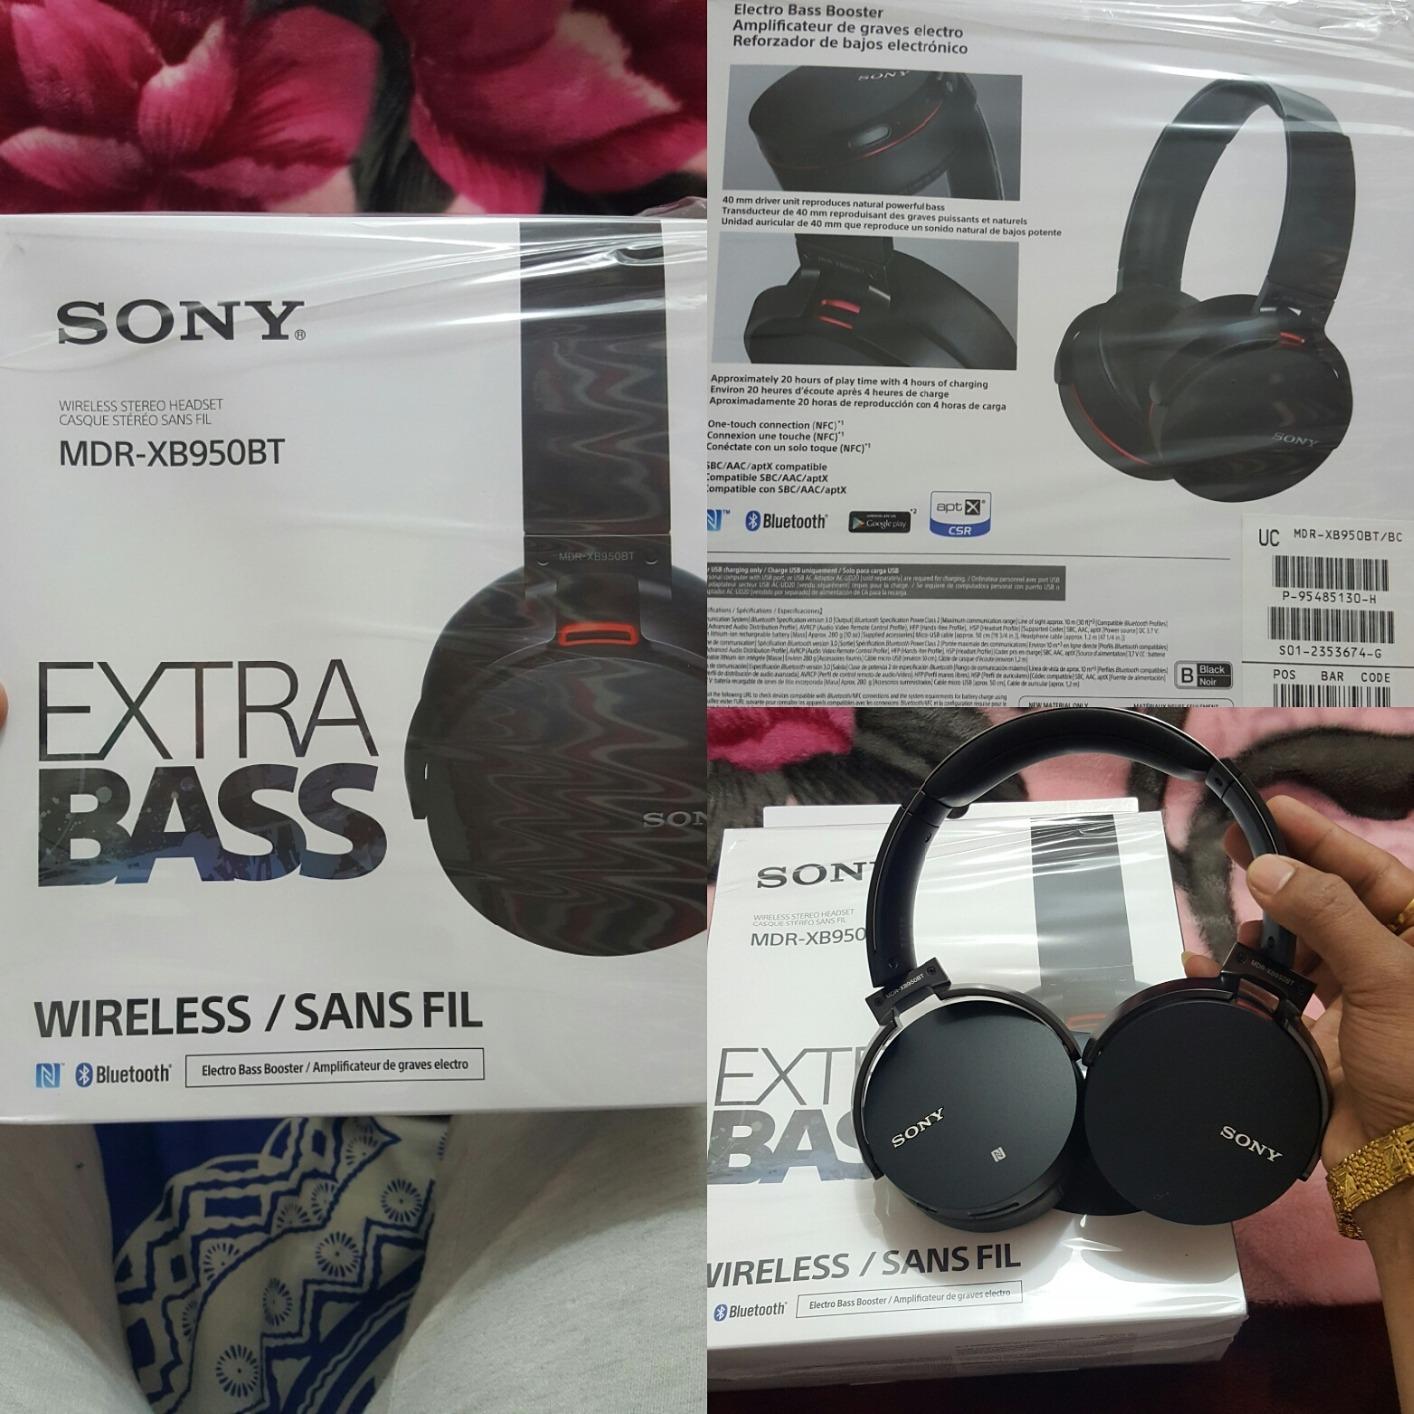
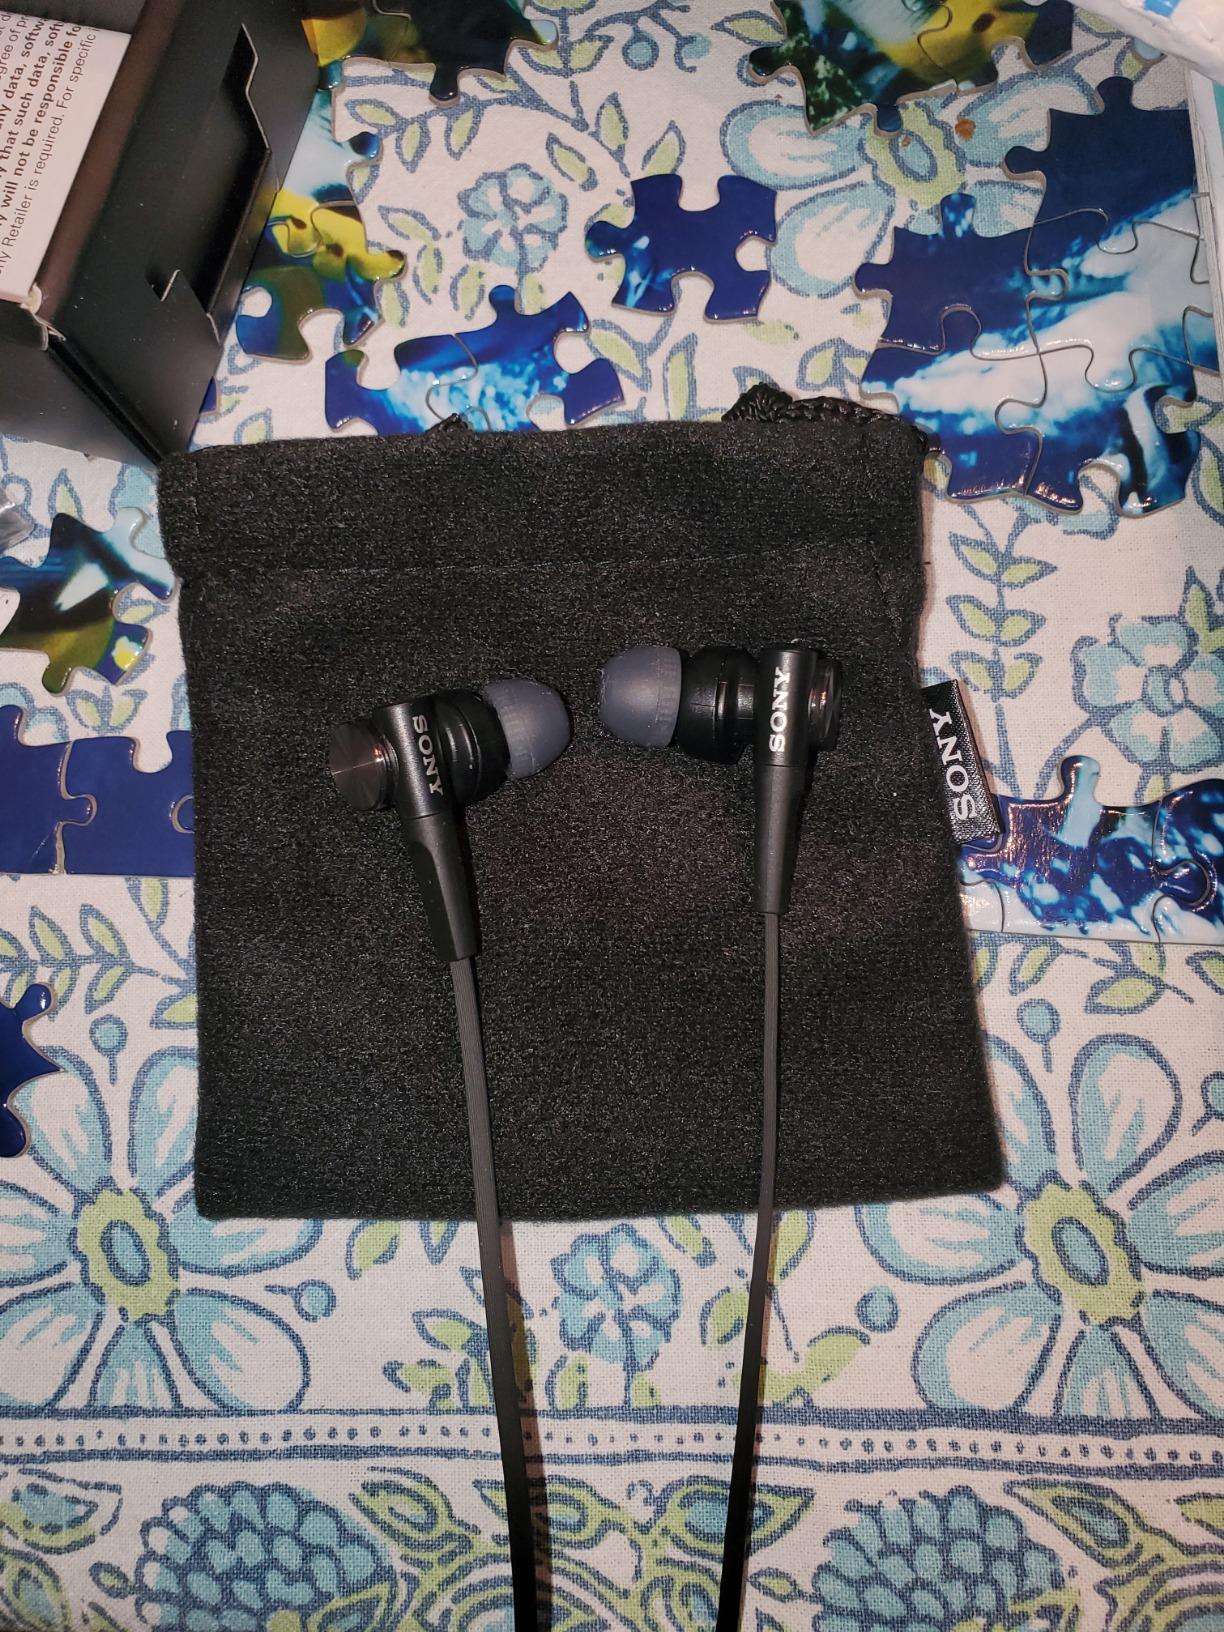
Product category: headphones
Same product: no